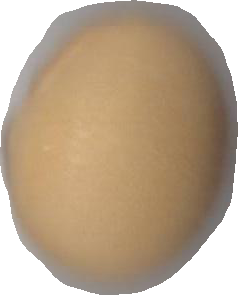
Variety: Grobogan